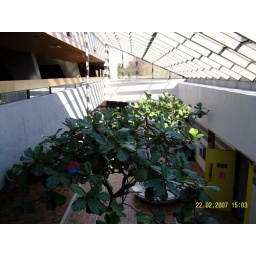
I want an indoor tree in my house too